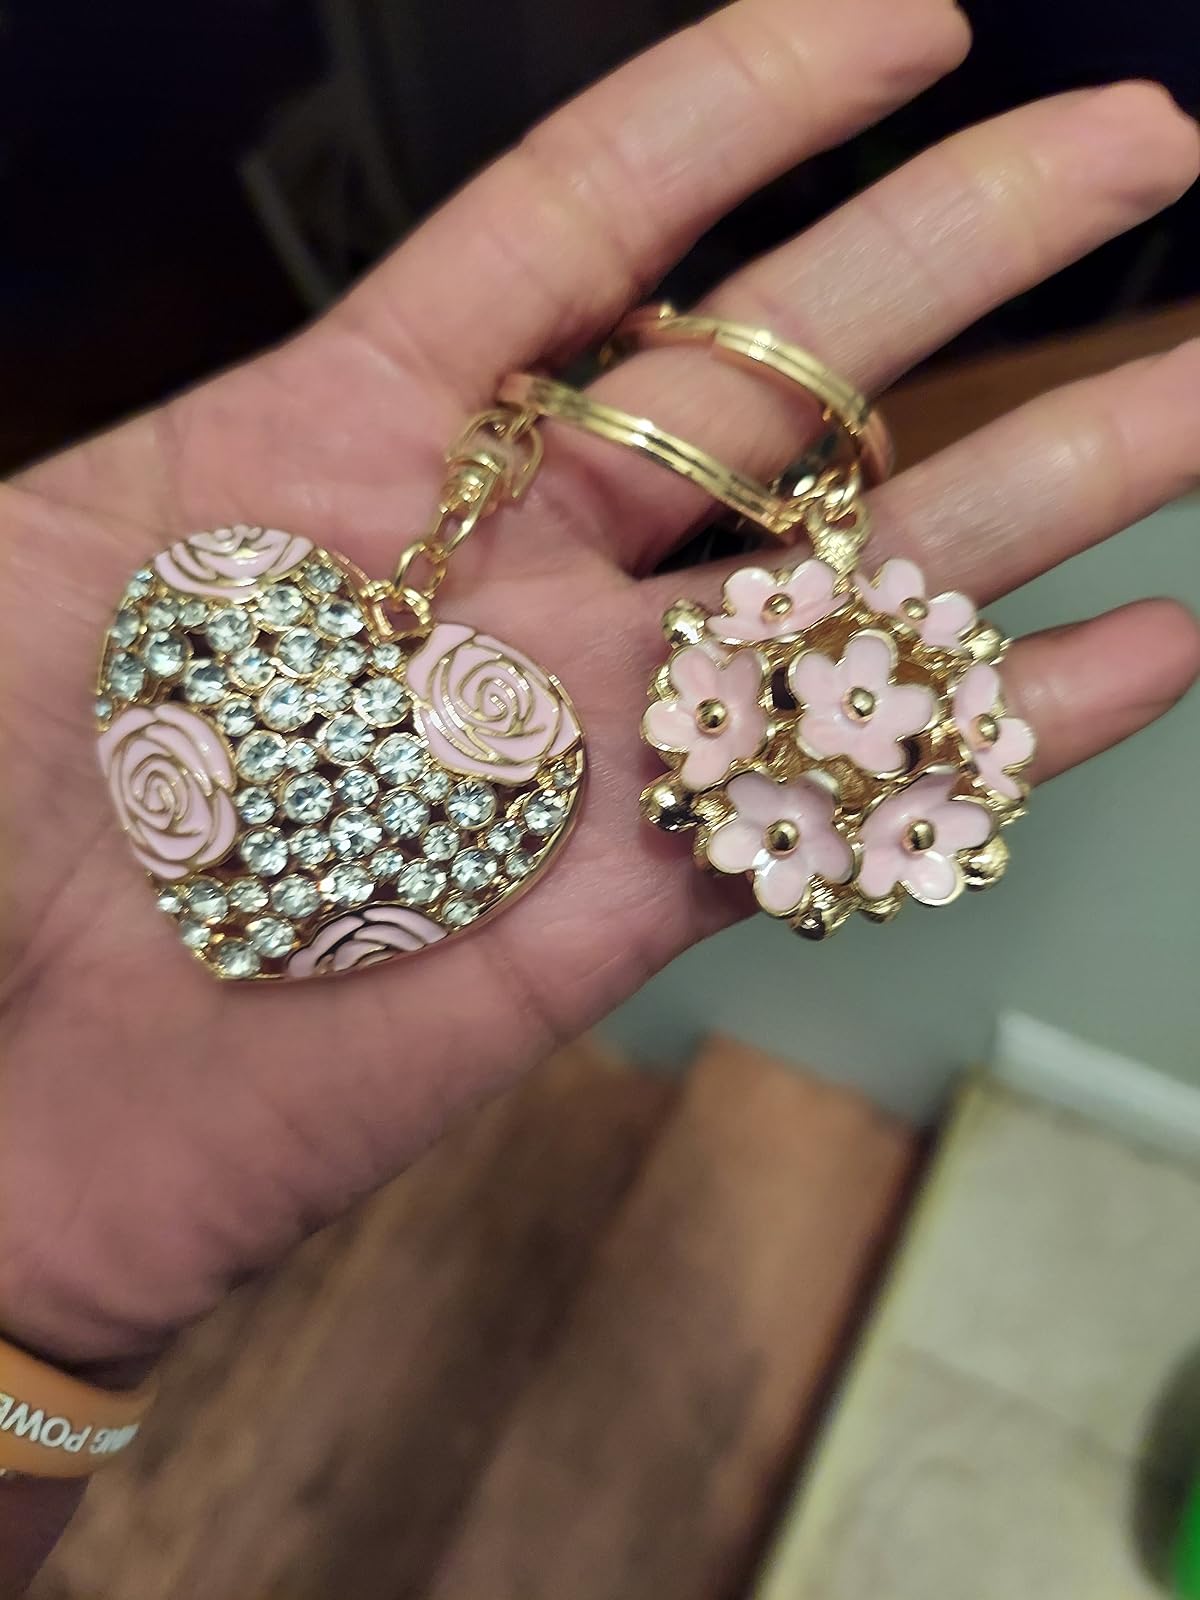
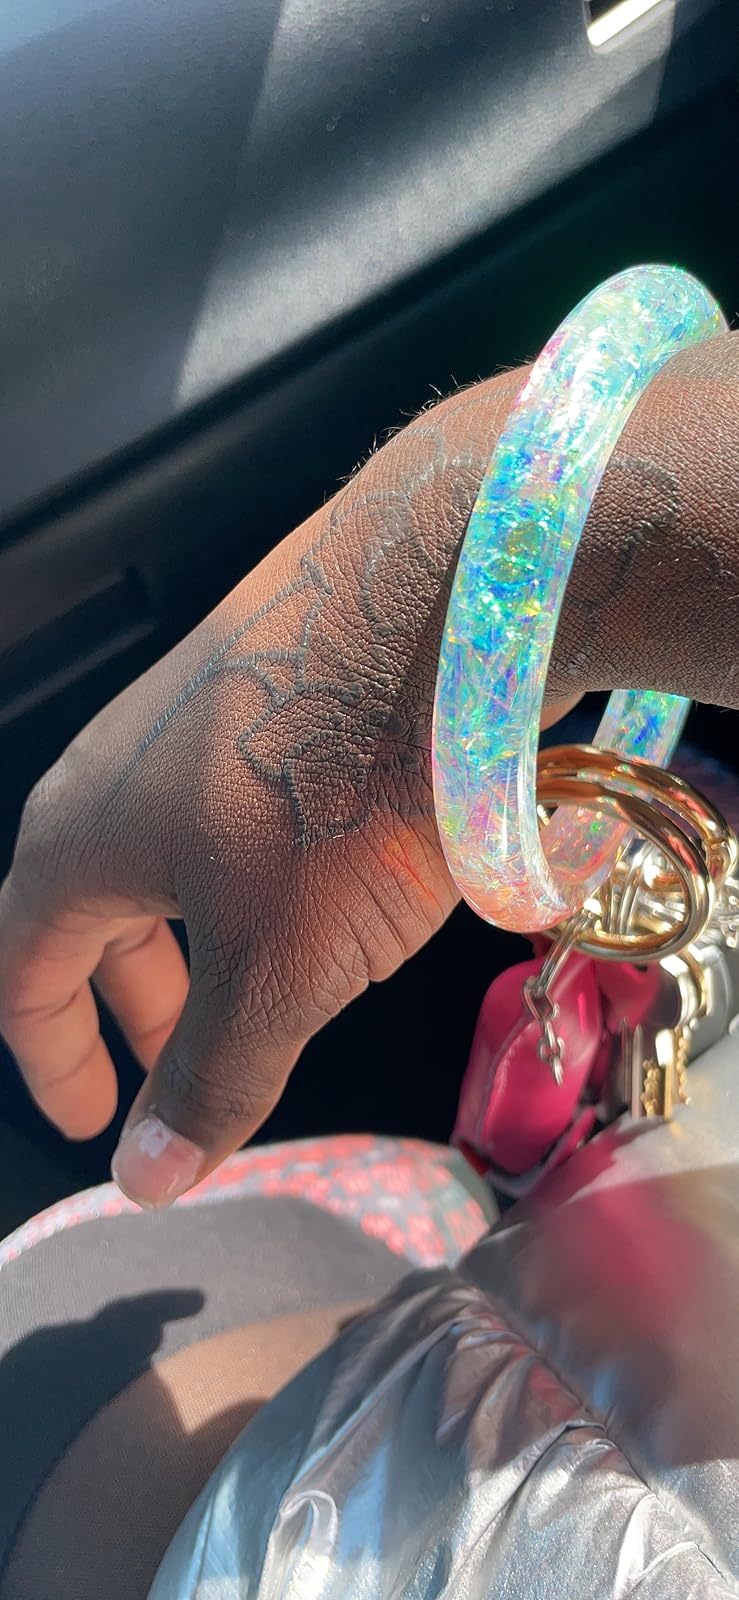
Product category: accessories_keychain
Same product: no